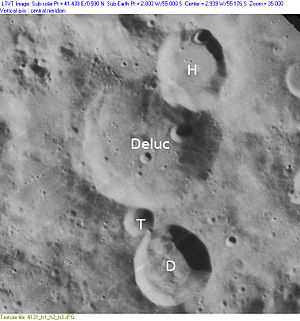
Deluc (månekrater)
Deluc er et nedslagskrater på Månen. Det befinder sig i det forrevne sydlige højland på Månens forside og er opkaldt efter den schweiziske geolog og fysiker Jean-André Deluc.